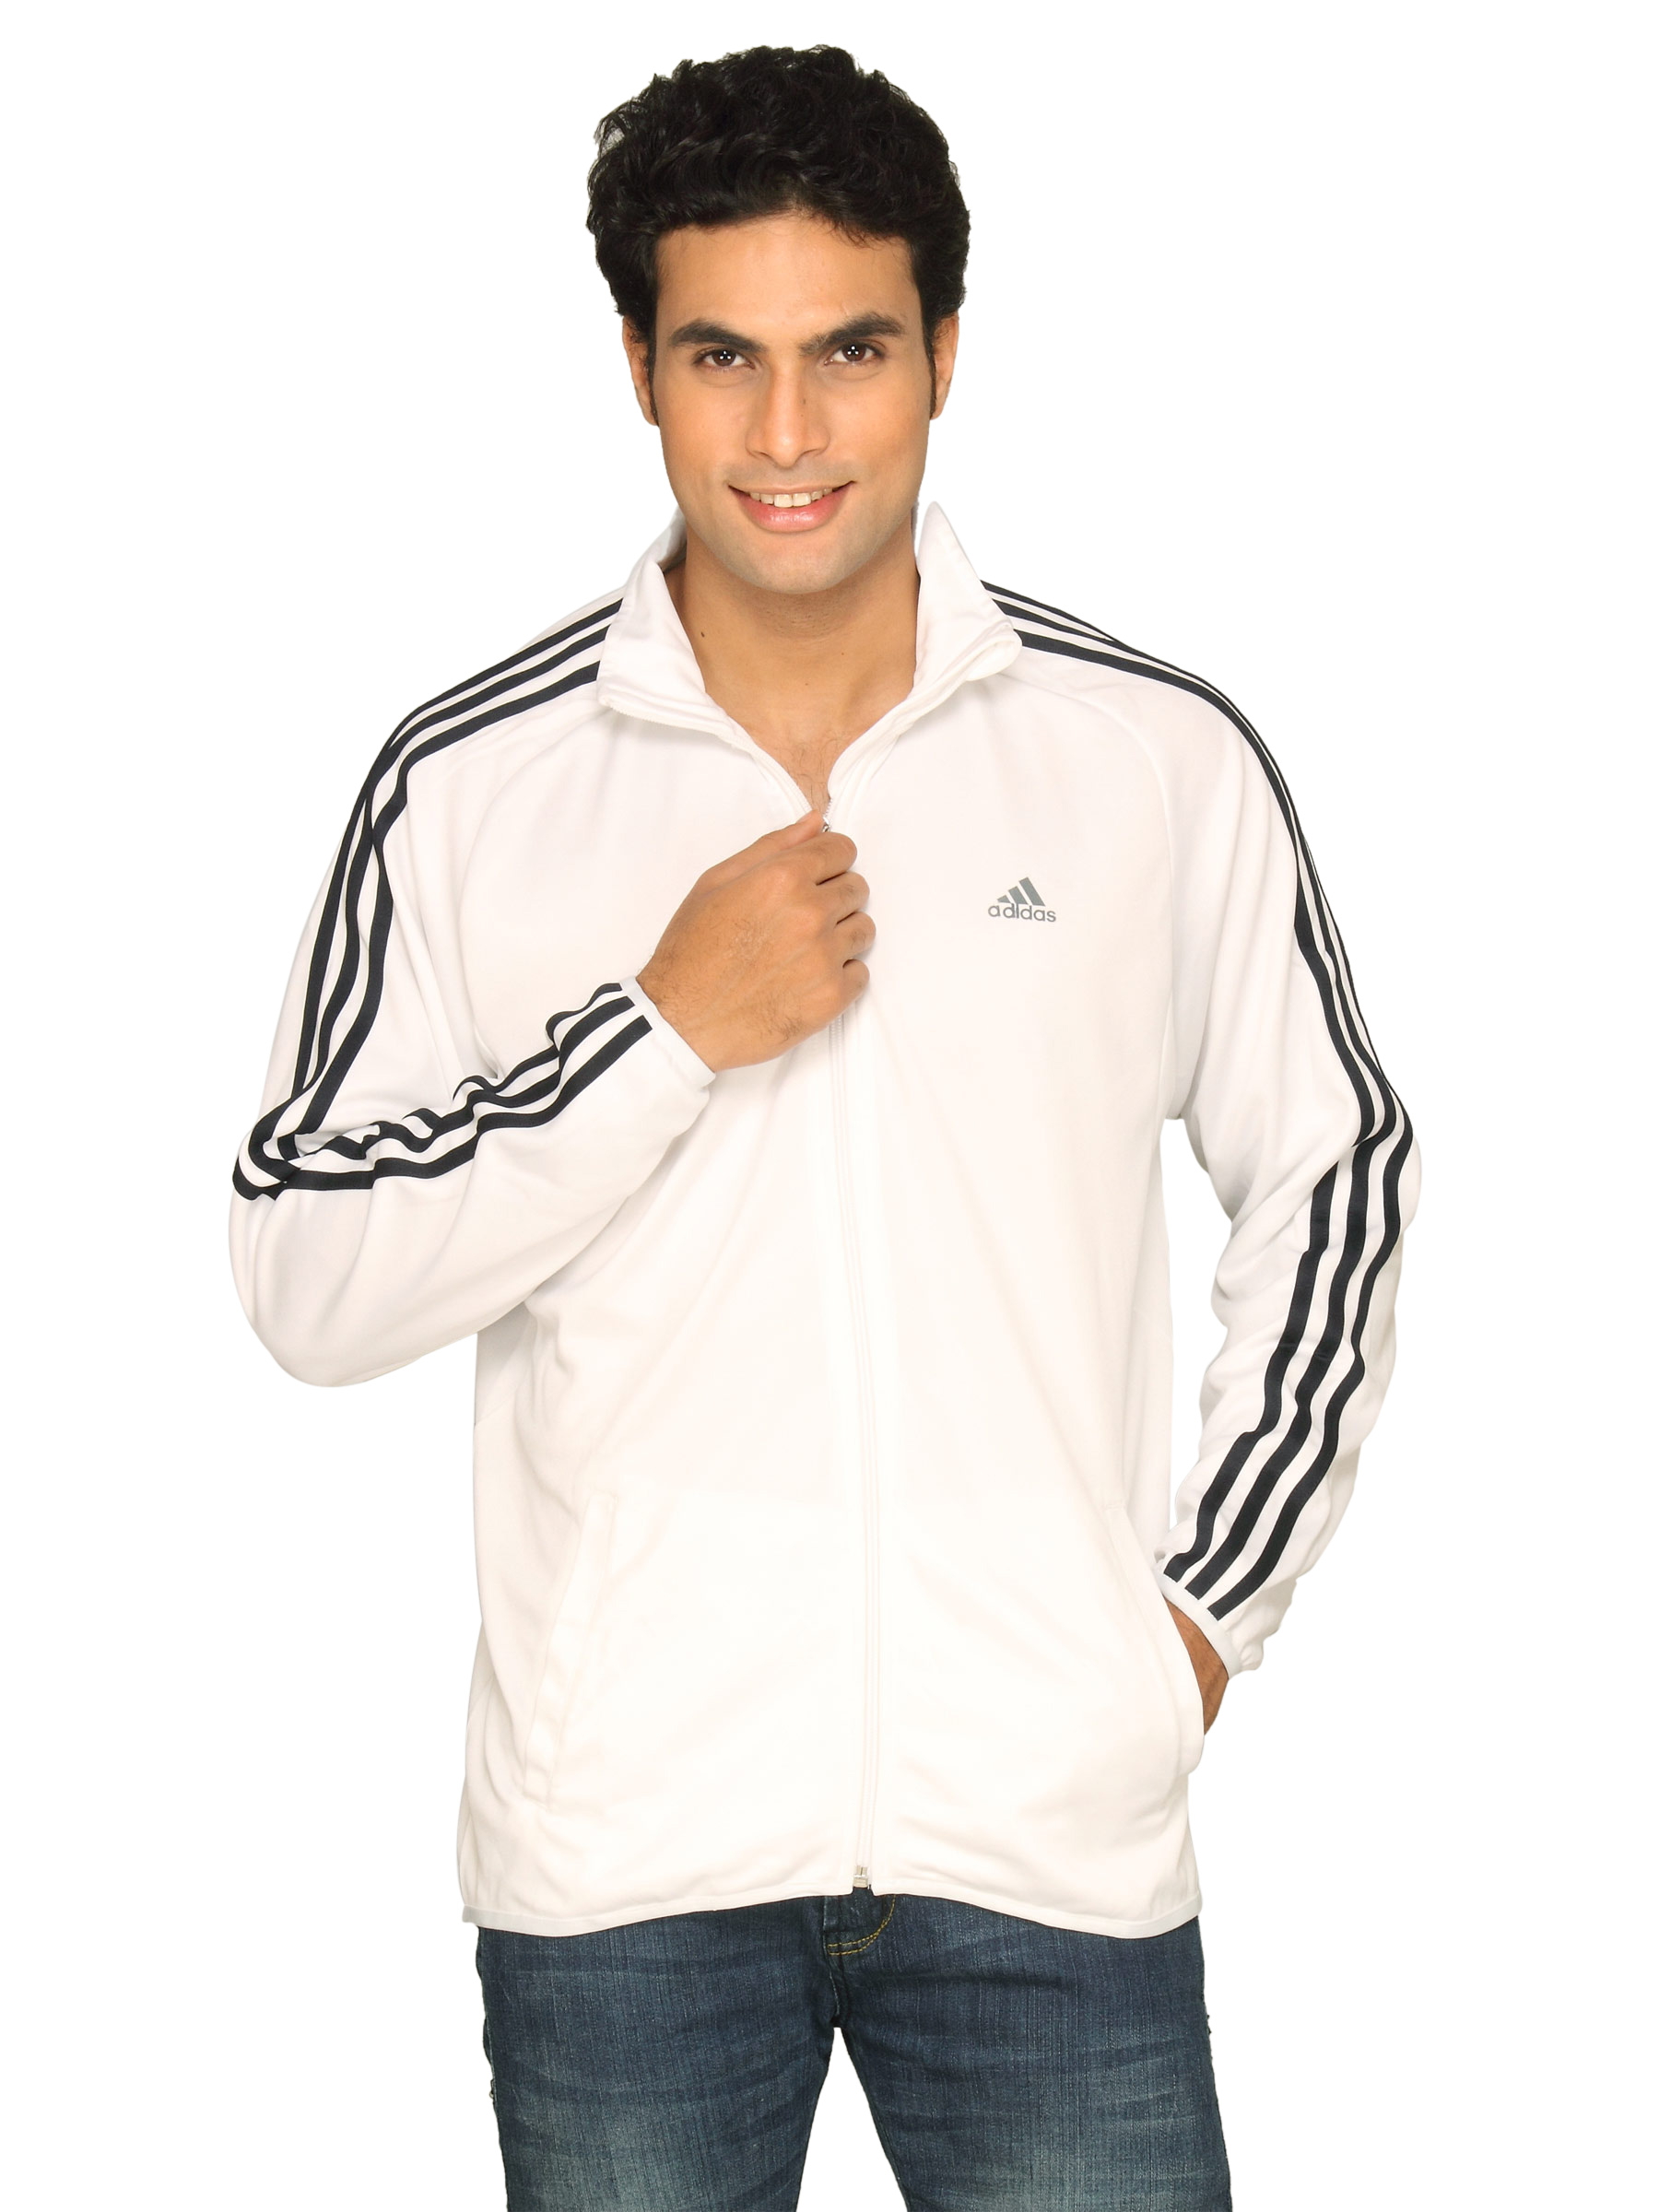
ADIDAS Men Top White Jacket
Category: Apparel / Topwear / Jackets
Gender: Men
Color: White
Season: Summer 2011
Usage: Casual